Pedestrian crossing

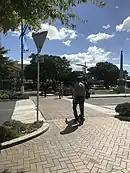

On October 31, 1951, in the town of Slough, west of London, the first pedestrian crossing in history was marked. The black and white striped crossings were dubbed "zebra crossings", and the Ministry of Transport had installed 1,000 experimental versions across the UK in 1949 during a "Pedestrian Safety Week". The exact source of the name "zebra crossing" cannot be confirmed with certainty, but it is believed that it came from the visual similarity of the crossing with the stripes on zebra fur. It is believed that the term "zebra crossing" was first used by British politician and military officer James Callaghan.